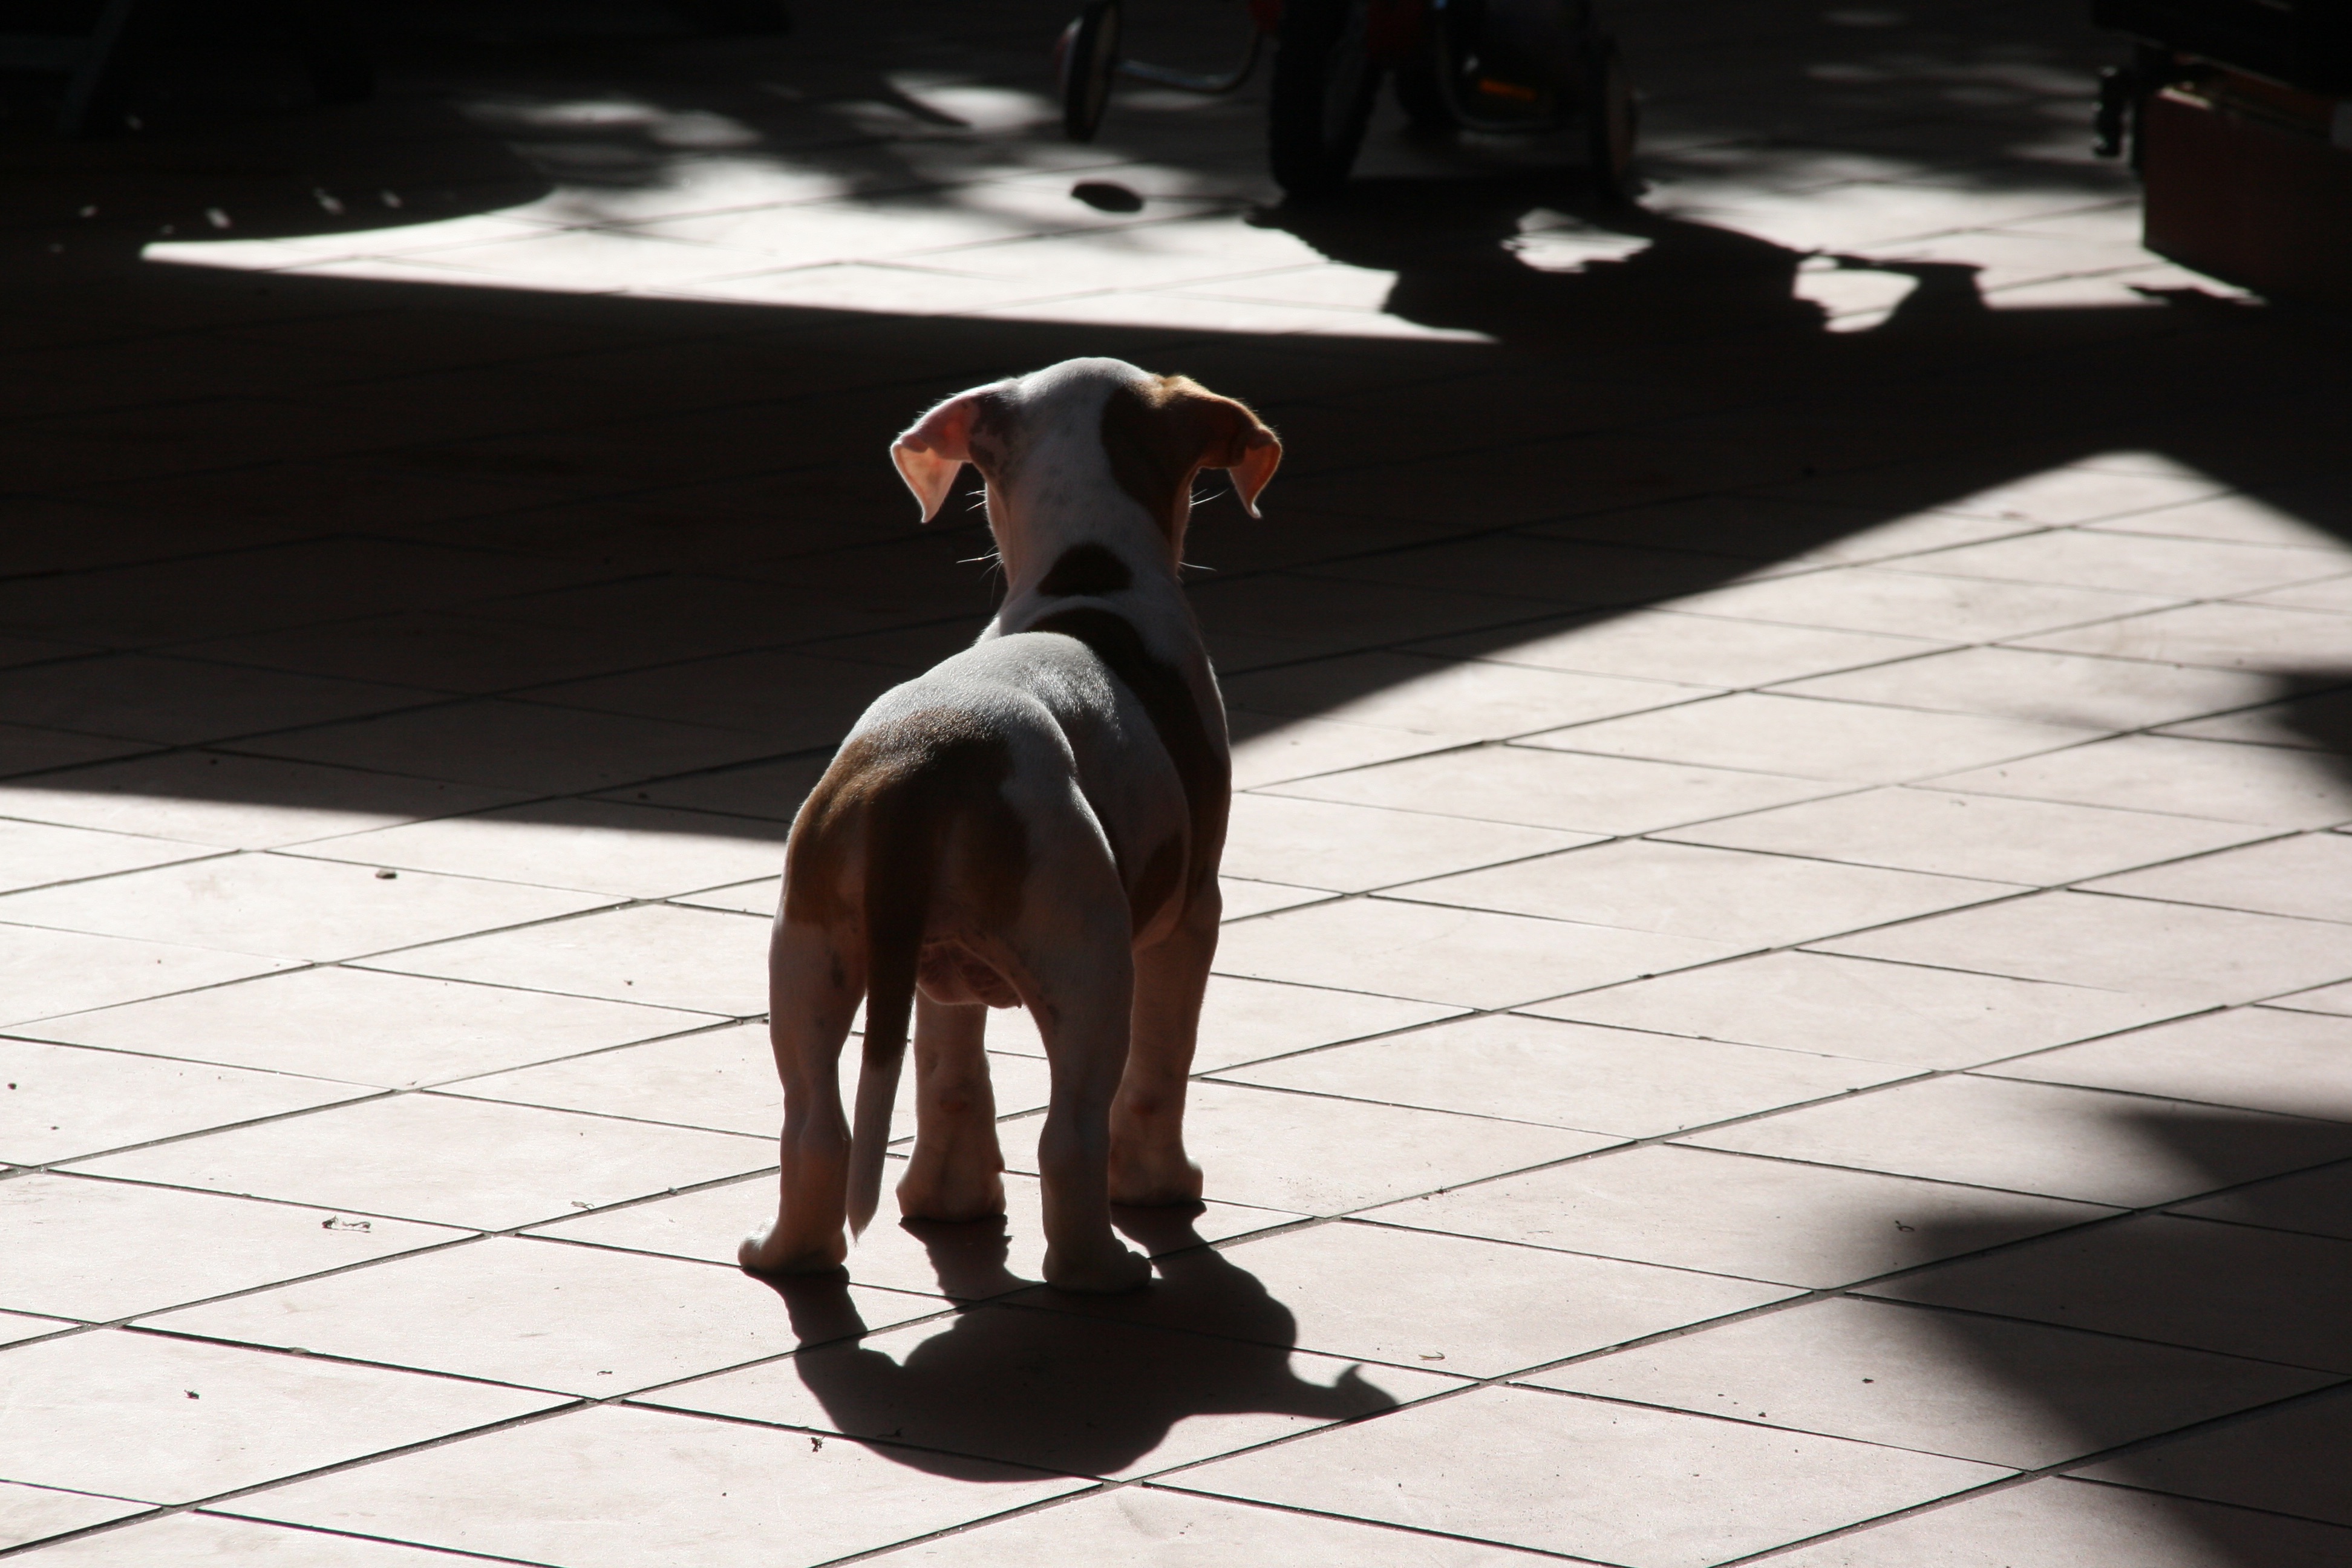
puppy, dog, mammal, black, vertebrate, dog like mammal